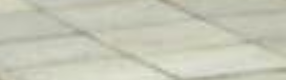
Surface type: concrete plates